Antony Robic

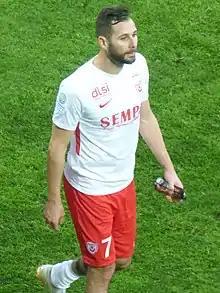
Robic in 2019

Antony Robic (born 5 March 1986) is a French professional footballer who plays for Championnat National 3 club Gallia Lucciana. He has previously played in Ligue 2 with Tours, Laval and Nancy.